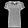
Label: T - shirt / top